Photolyase

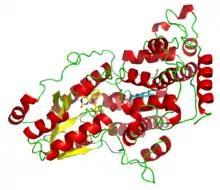
A deazaflavin photolyase from "Anacystis nidulans", illustrating the two light-harvesting cofactors: FADH (yellow) and 8-HDF (cyan).

Photolyases are DNA repair enzymes that repair damage caused by exposure to ultraviolet light. These enzymes require visible light (from the violet/blue end of the spectrum) both for their own activation and for the actual DNA repair. The DNA repair mechanism involving photolyases is called photoreactivation. They mainly convert pyrimidine dimers into a normal pair of pyrimidine bases. Photo reactivation, the first DNA repair mechanism to be discovered, was described initially by Albert Kelner in 1949 and independently by Renato Dulbecco also in 1949.